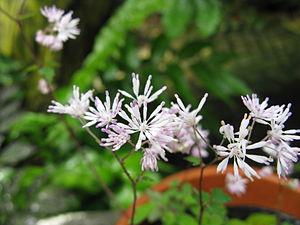
Thalictrum est un genre de plantes de la famille des Renonculacées. Ce sont des plantes vivaces herbacées. Certaines espèces sont appelées « Pigamon » et cultivées comme plantes ornementales rustiques au jardin.